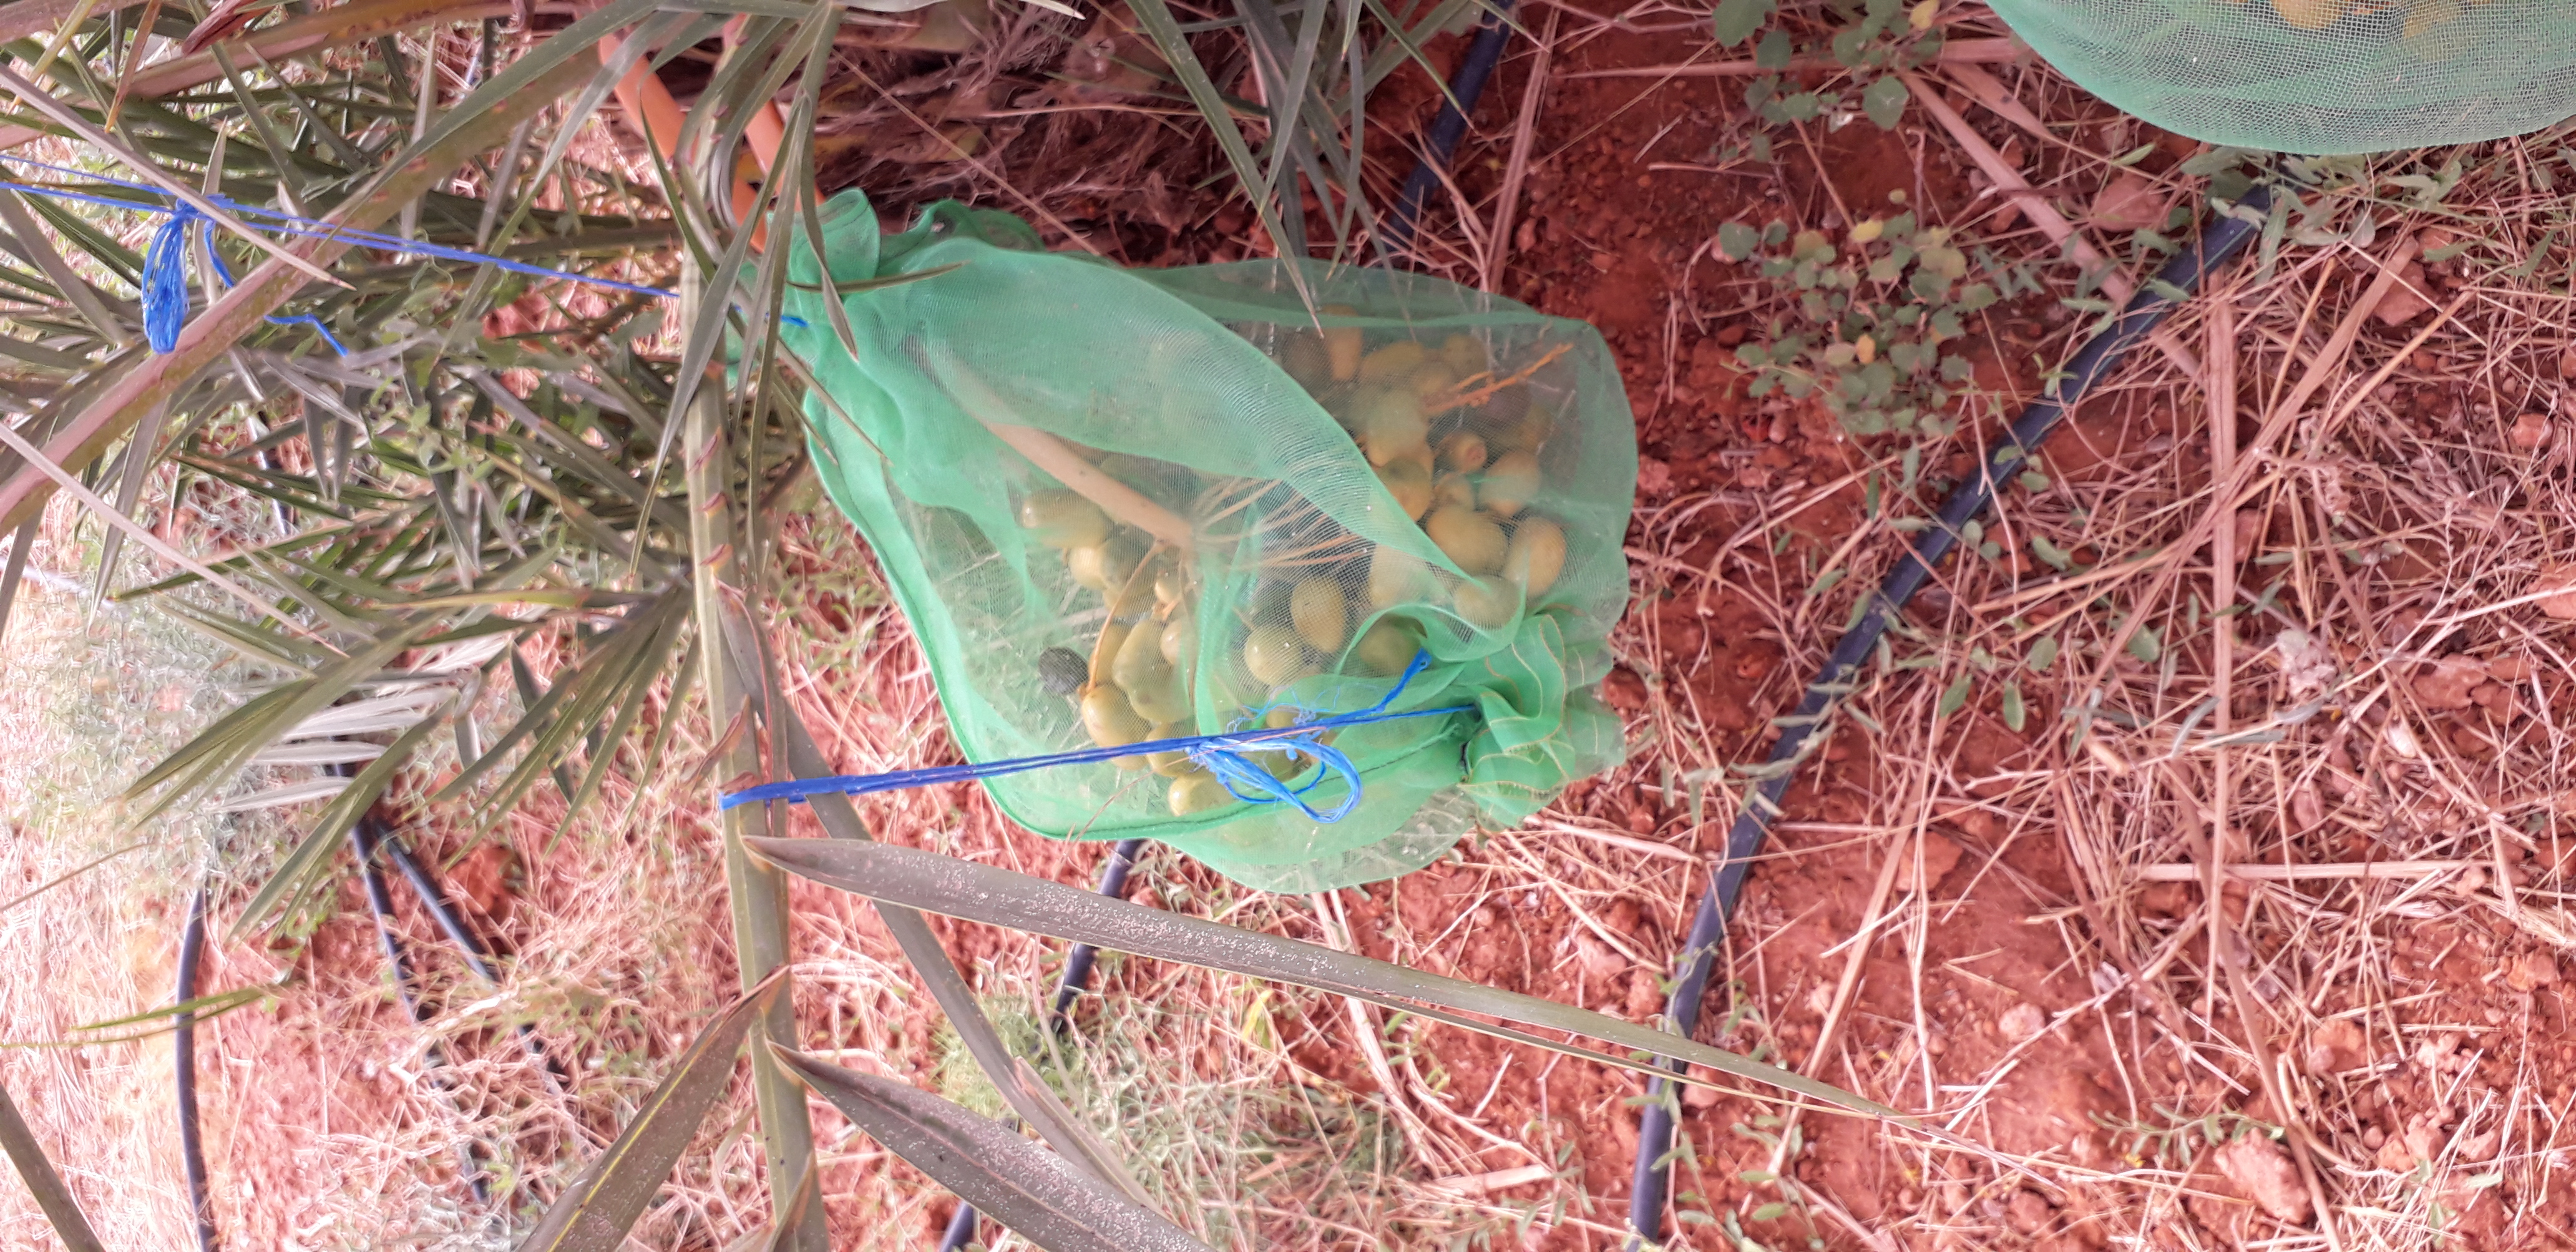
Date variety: Boufagous